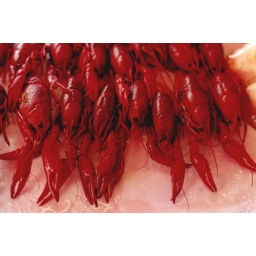
fish market in Norway